Seafood restaurant

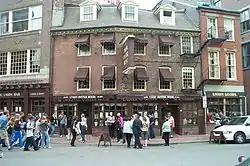
Union Oyster House exterior in Boston is one of the oldest continuously open restaurants in the United States.

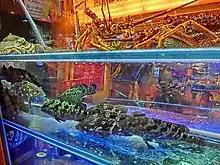
Fish and lobster at the Shamrock Hotel seafood restaurant in Nathan Road, Jordan, Hong Kong

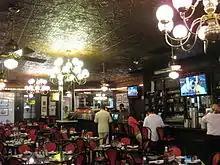
The interior of Desire Oyster Bar in French Quarter, New Orleans, Louisiana

A seafood restaurant is a restaurant that specializes in seafood cuisine and seafood dishes, such as fish and shellfish. Dishes may include freshwater fish. The concept may focus upon the preparation and service of fresh seafood, (as opposed to frozen products). Some seafood restaurants also provide retail sales of seafood that consumers take home to prepare. Seafood restaurants may have a marine-themed decor, with decorations such as fish nets, nautical images and buoys. Fare can vary due to seasonality in fish availability and in the fishing industry. Seafood restaurants may offer additional non-seafood items, such as chicken and beef dishes.